Berjouhi Bardizbanian-Parseghian

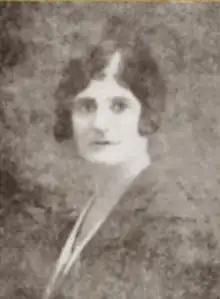

Perchuhi Partizpanyan-Barseghyan (1886 – 18 May 1940) was an Armenian pedagogue, writer and humanitarian worker. She was one of the first three women elected to serve as a member of the parliament with the formation of the First Republic of Armenia in 1919. After the fall of the republic, she briefly relocated to Bulgaria, before continuing her literary career in Paris. She received recognition for her short stories from the American anthologist, Edward J. O'Brien. She worked in the Nansen International Office for Refugees in Paris trying to assist Armenians who had been affected by the Armenian genocide.